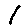
Label: 1